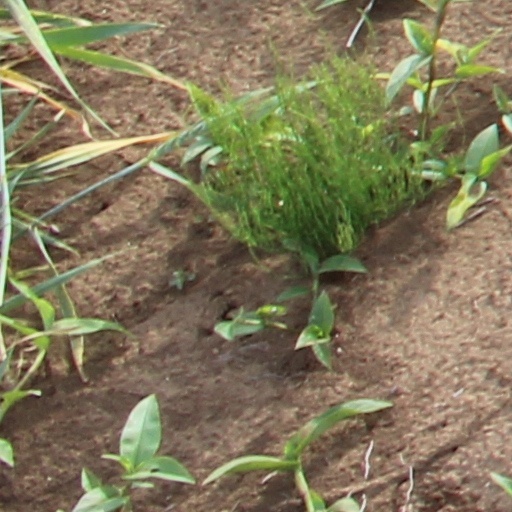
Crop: wheat